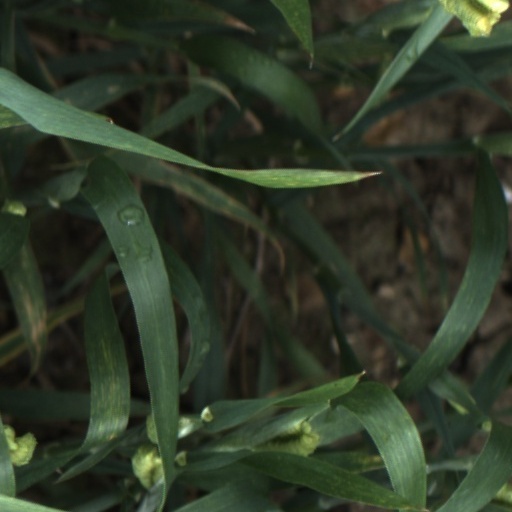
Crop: wheat